African Manhunt

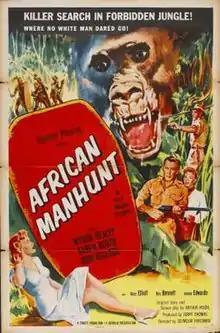
Theatrical release poster

African Manhunt is a 1955 American adventure film directed by Seymour Friedman and written by Arthur Hoerl. The film stars Myron Healey, Karin Booth, John Kellogg, Lawrence Dobkin, Ross Elliott and James Edwards. The film was released on January 5, 1955, by Republic Pictures. African sequences from the French documentary "Congolaise" were edited into the film.